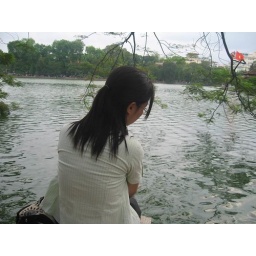
Sleepy girl by the lake